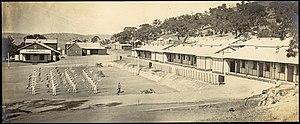
Edward Milford est un major général de l'Australian Army qui a participé à la Première Guerre mondiale et à la Seconde Guerre mondiale. Milford est diplômé du collège militaire royal de Duntroon en 1915. Lieutenant dans la Première force impériale australienne, il sert dans l'artillerie de campagne de la 2ᵉ division australienne lors de la Première Guerre mondiale. Demeurant dans l'armée dans l'entre-deux-guerres, il occupe un certain nombre d'affectations dans l'artillerie en Australie et en Angleterre. Au début de la Seconde Guerre mondiale, il est nommé Master-General of the Ordnance dans l'artillerie. Il commande plus tard, la 5ᵉ division d'infanterie, puis la 7ᵉ division d'infanterie au cours des campagnes de Nouvelle-Guinée et de Bornéo. Il accepte la reddition des forces japonaises du Kalimantan le 8 septembre 1945. Il prend sa retraite de l'armée en 1948 et meurt en 1972 à l'âge de 77 ans.